Konrad Wasielewski

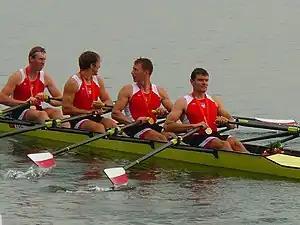
Konrad Wasielewski (left), 2008

Konrad Henryk Wasielewski (born 19 December 1984 in Szczecin) is a Polish rower. He won a gold medal in quadruple sculls at the 2008 Summer Olympics.